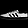
Label: Sneaker